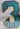
Number: 3